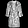
Label: Coat